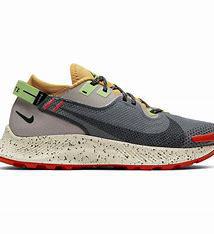
Brand: Nike
Model: Pegasus 2